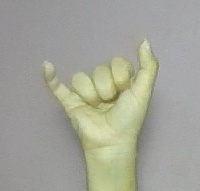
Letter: ya